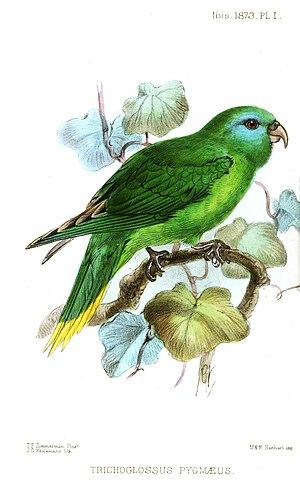
Le Lori des palmiers est une espèce d'oiseau appartenant à la famille des Psittacidae.